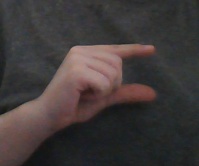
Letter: dal